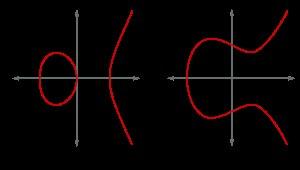
Traditionnellement, la théorie des nombres est une branche des mathématiques qui s'occupe des propriétés des nombres entiers. Plus généralement, le champ d'étude de cette théorie concerne une large classe de problèmes qui proviennent naturellement de l'étude des entiers. La théorie des nombres occupe une place particulière en mathématiques, à la fois par ses connexions avec de nombreux autres domaines, et par la fascination qu'exercent ses théorèmes et ses problèmes ouverts, dont les énoncés sont souvent faciles à comprendre, même pour les non-mathématiciens. C'est ce qu'exprime la citation suivante, de Jürgen Neukirch :